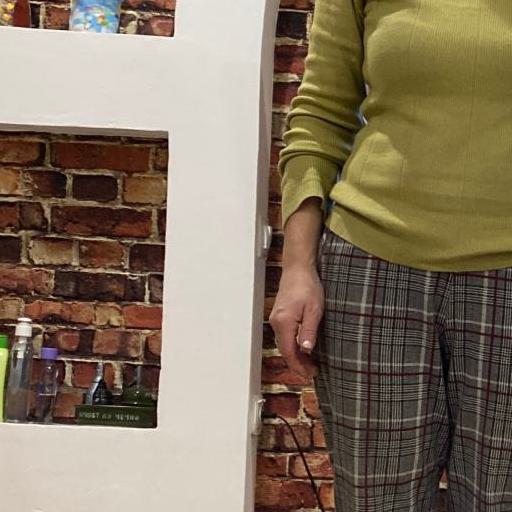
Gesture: no_gesture